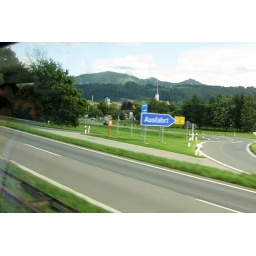
From the bus window. Blurry, but shows sign meaning exit in German.